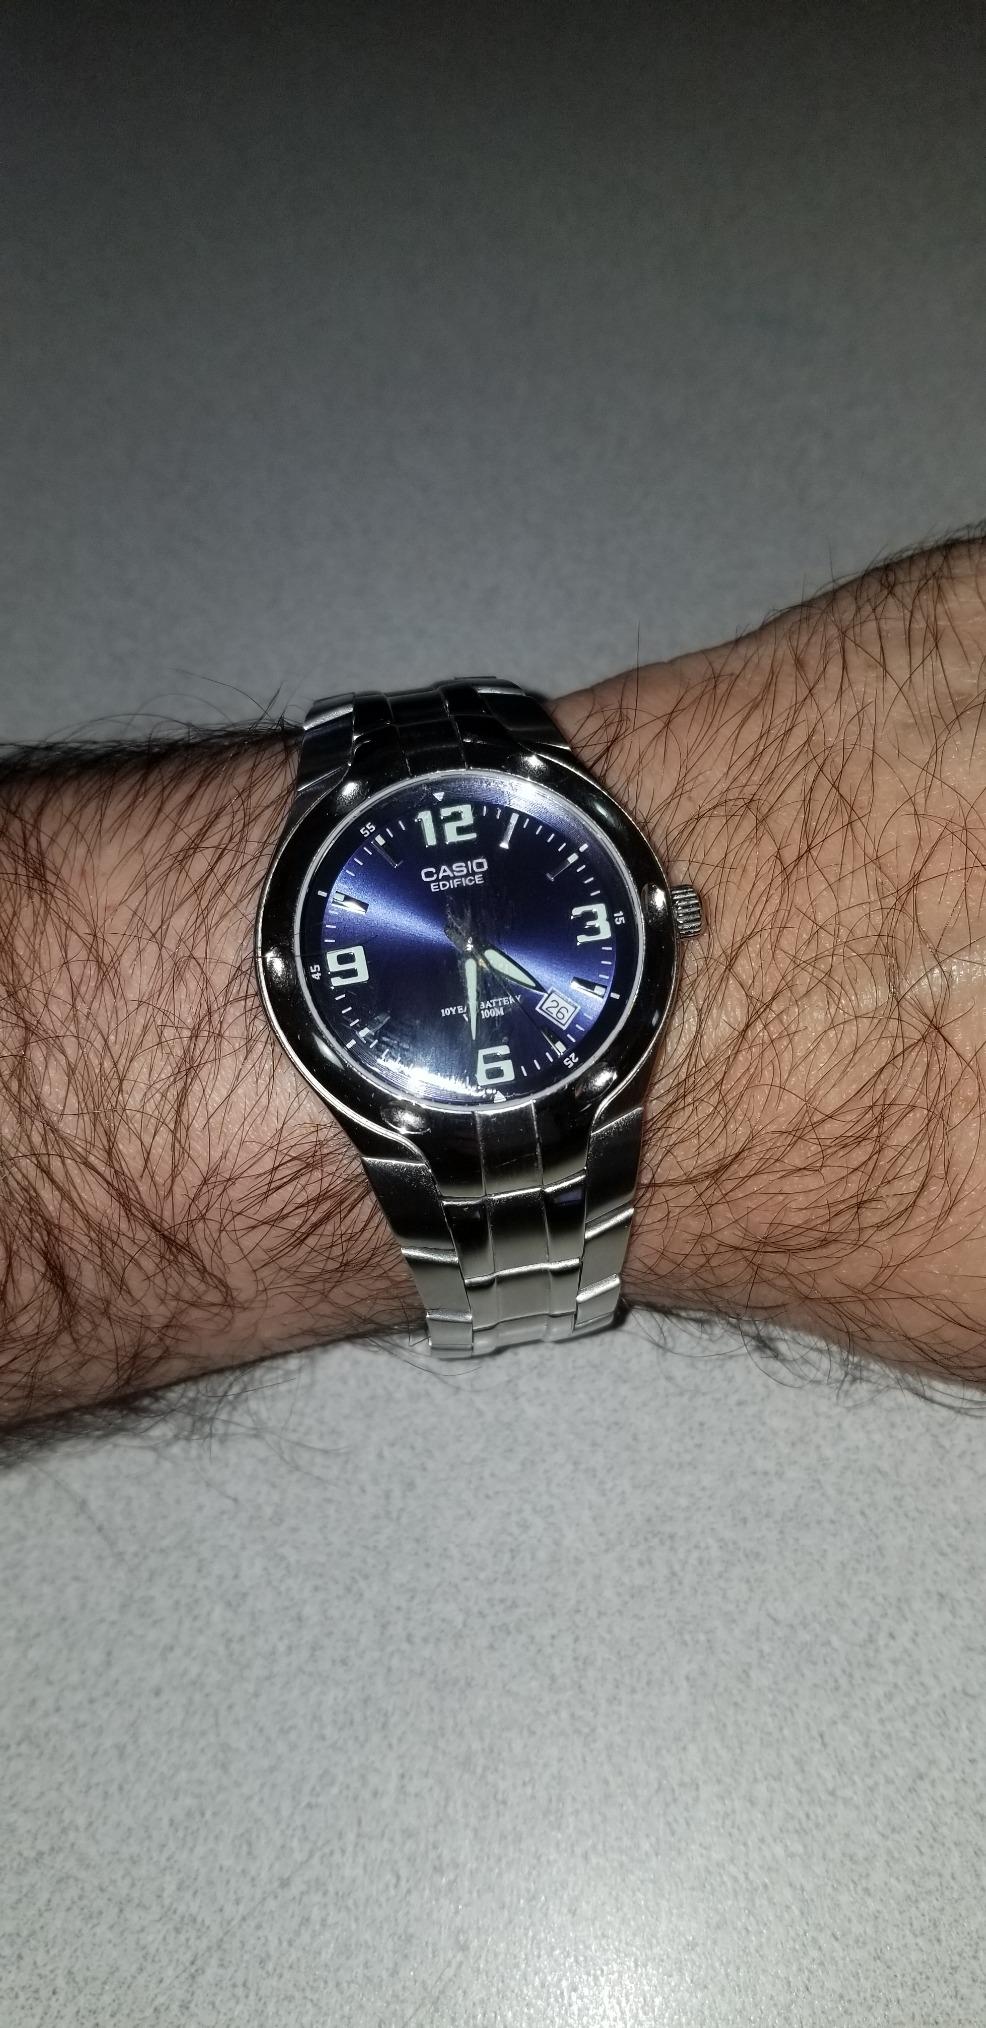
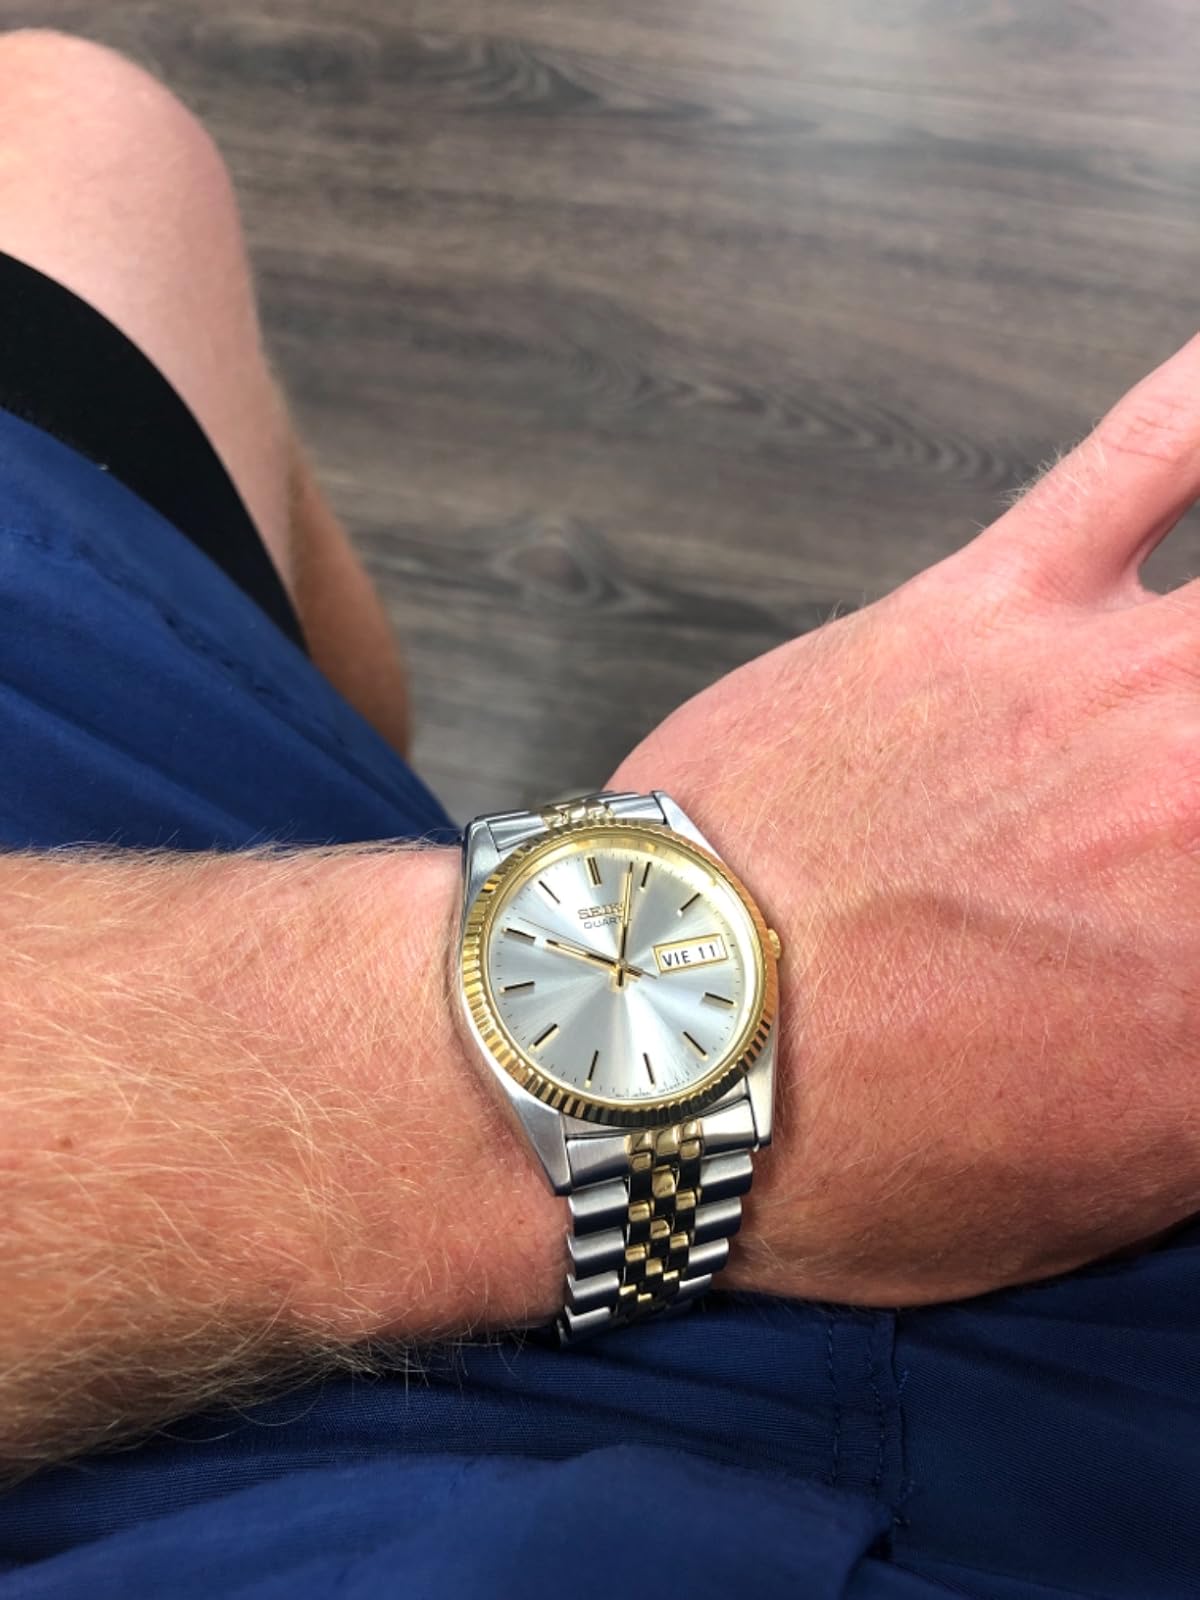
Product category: accessories_watch
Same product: no